Independence Air

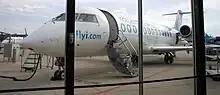
A regional jet operated by Independence Air, seen through terminal windows

Independence Air started life as Atlantic Coast Airlines on December 15, 1989, operating feeder services as United Express for United Airlines and Delta Connection for Delta Air Lines. After United withdrew the contract when the ACA labor and management would not agree to the concessions it requested, Atlantic Coast reinvented itself as low-cost carrier Independence Air. It was announced on November 19, 2003, and operations as Independence Air began on June 16, 2004. At its inception, it was unique among low-cost carriers in that its fleet mainly consisted of 50-seat regional jets, although the airline later introduced larger Airbus A319 equipment. It was based at Washington Dulles International Airport (IAD) and contributed to Dulles' substantial increase in passenger use, bringing one million new customers to the airport in its first three months of operation. The airline was also credited with helping to reduce fares to and from the airport, and it took time after the airline's shutdown for the traffic volume to recover.